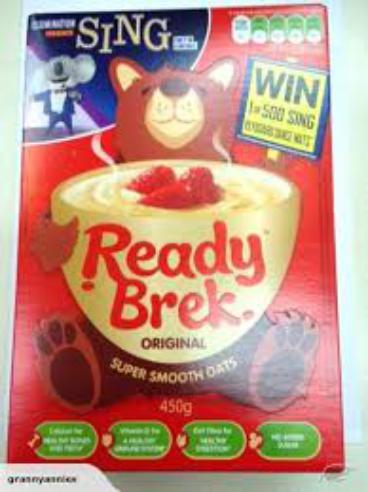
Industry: Food